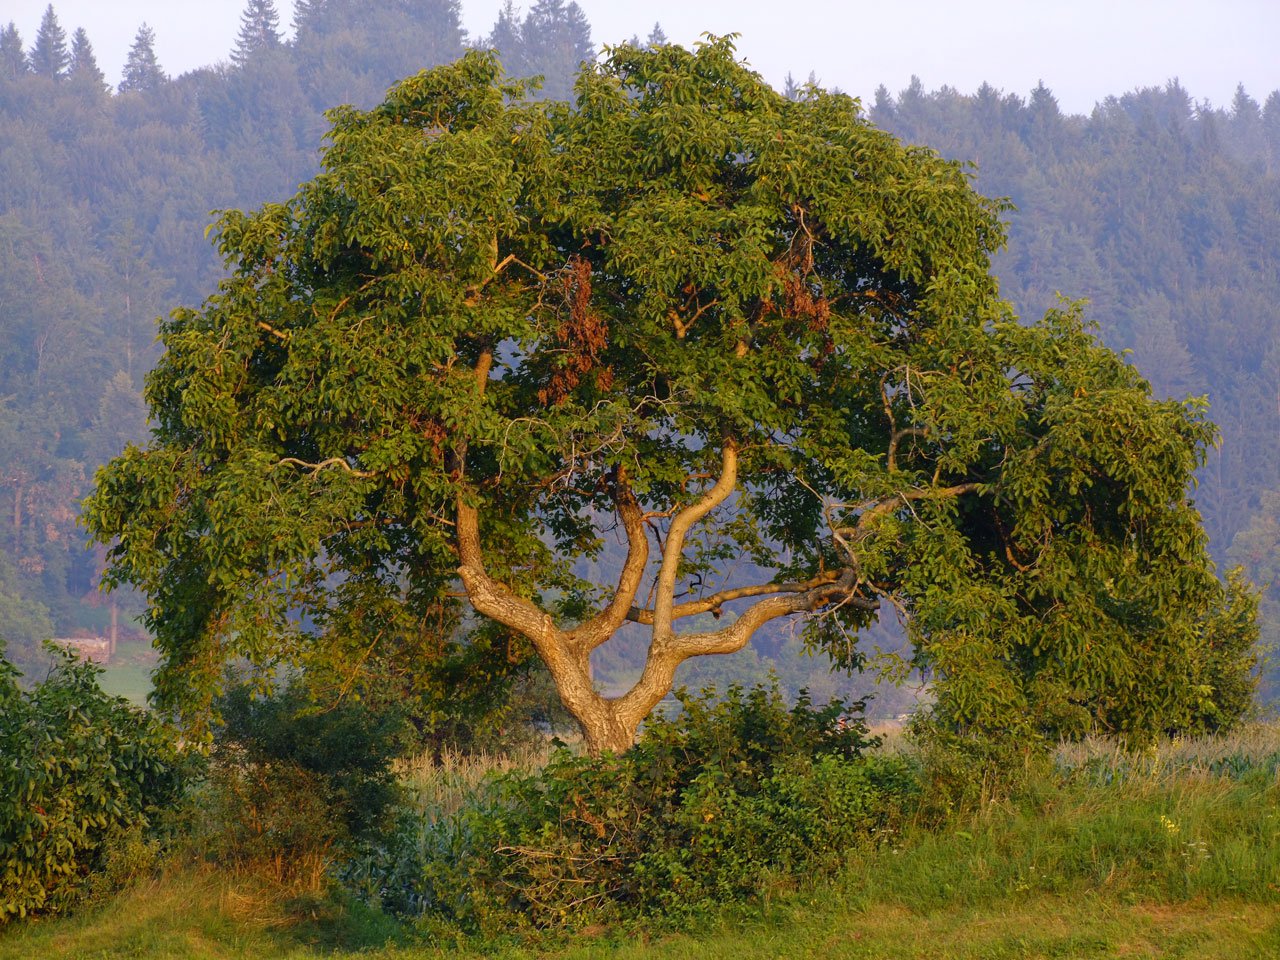
tree, forest, wilderness, plant, field, meadow, leaf, flower, city, autumn, conifer, birds, spruce, deciduous, woodland, nest, larch, ecosystem, slovenia, biome, woody plant, temperate coniferous forest, land plant